Protestant Union

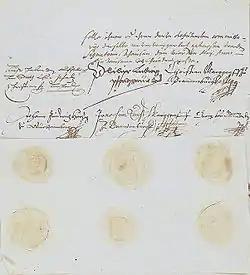
Document establishing the Protestant Union signed 14 May 1608, now in Bavarian State Archive ("Bayerische Hauptstaatsarchiv")

Intending to strengthen the security provided by the Peace of Augsburg, Protestants formed the union in 1608. Its leaders created guidelines and agreements to live by as follows: